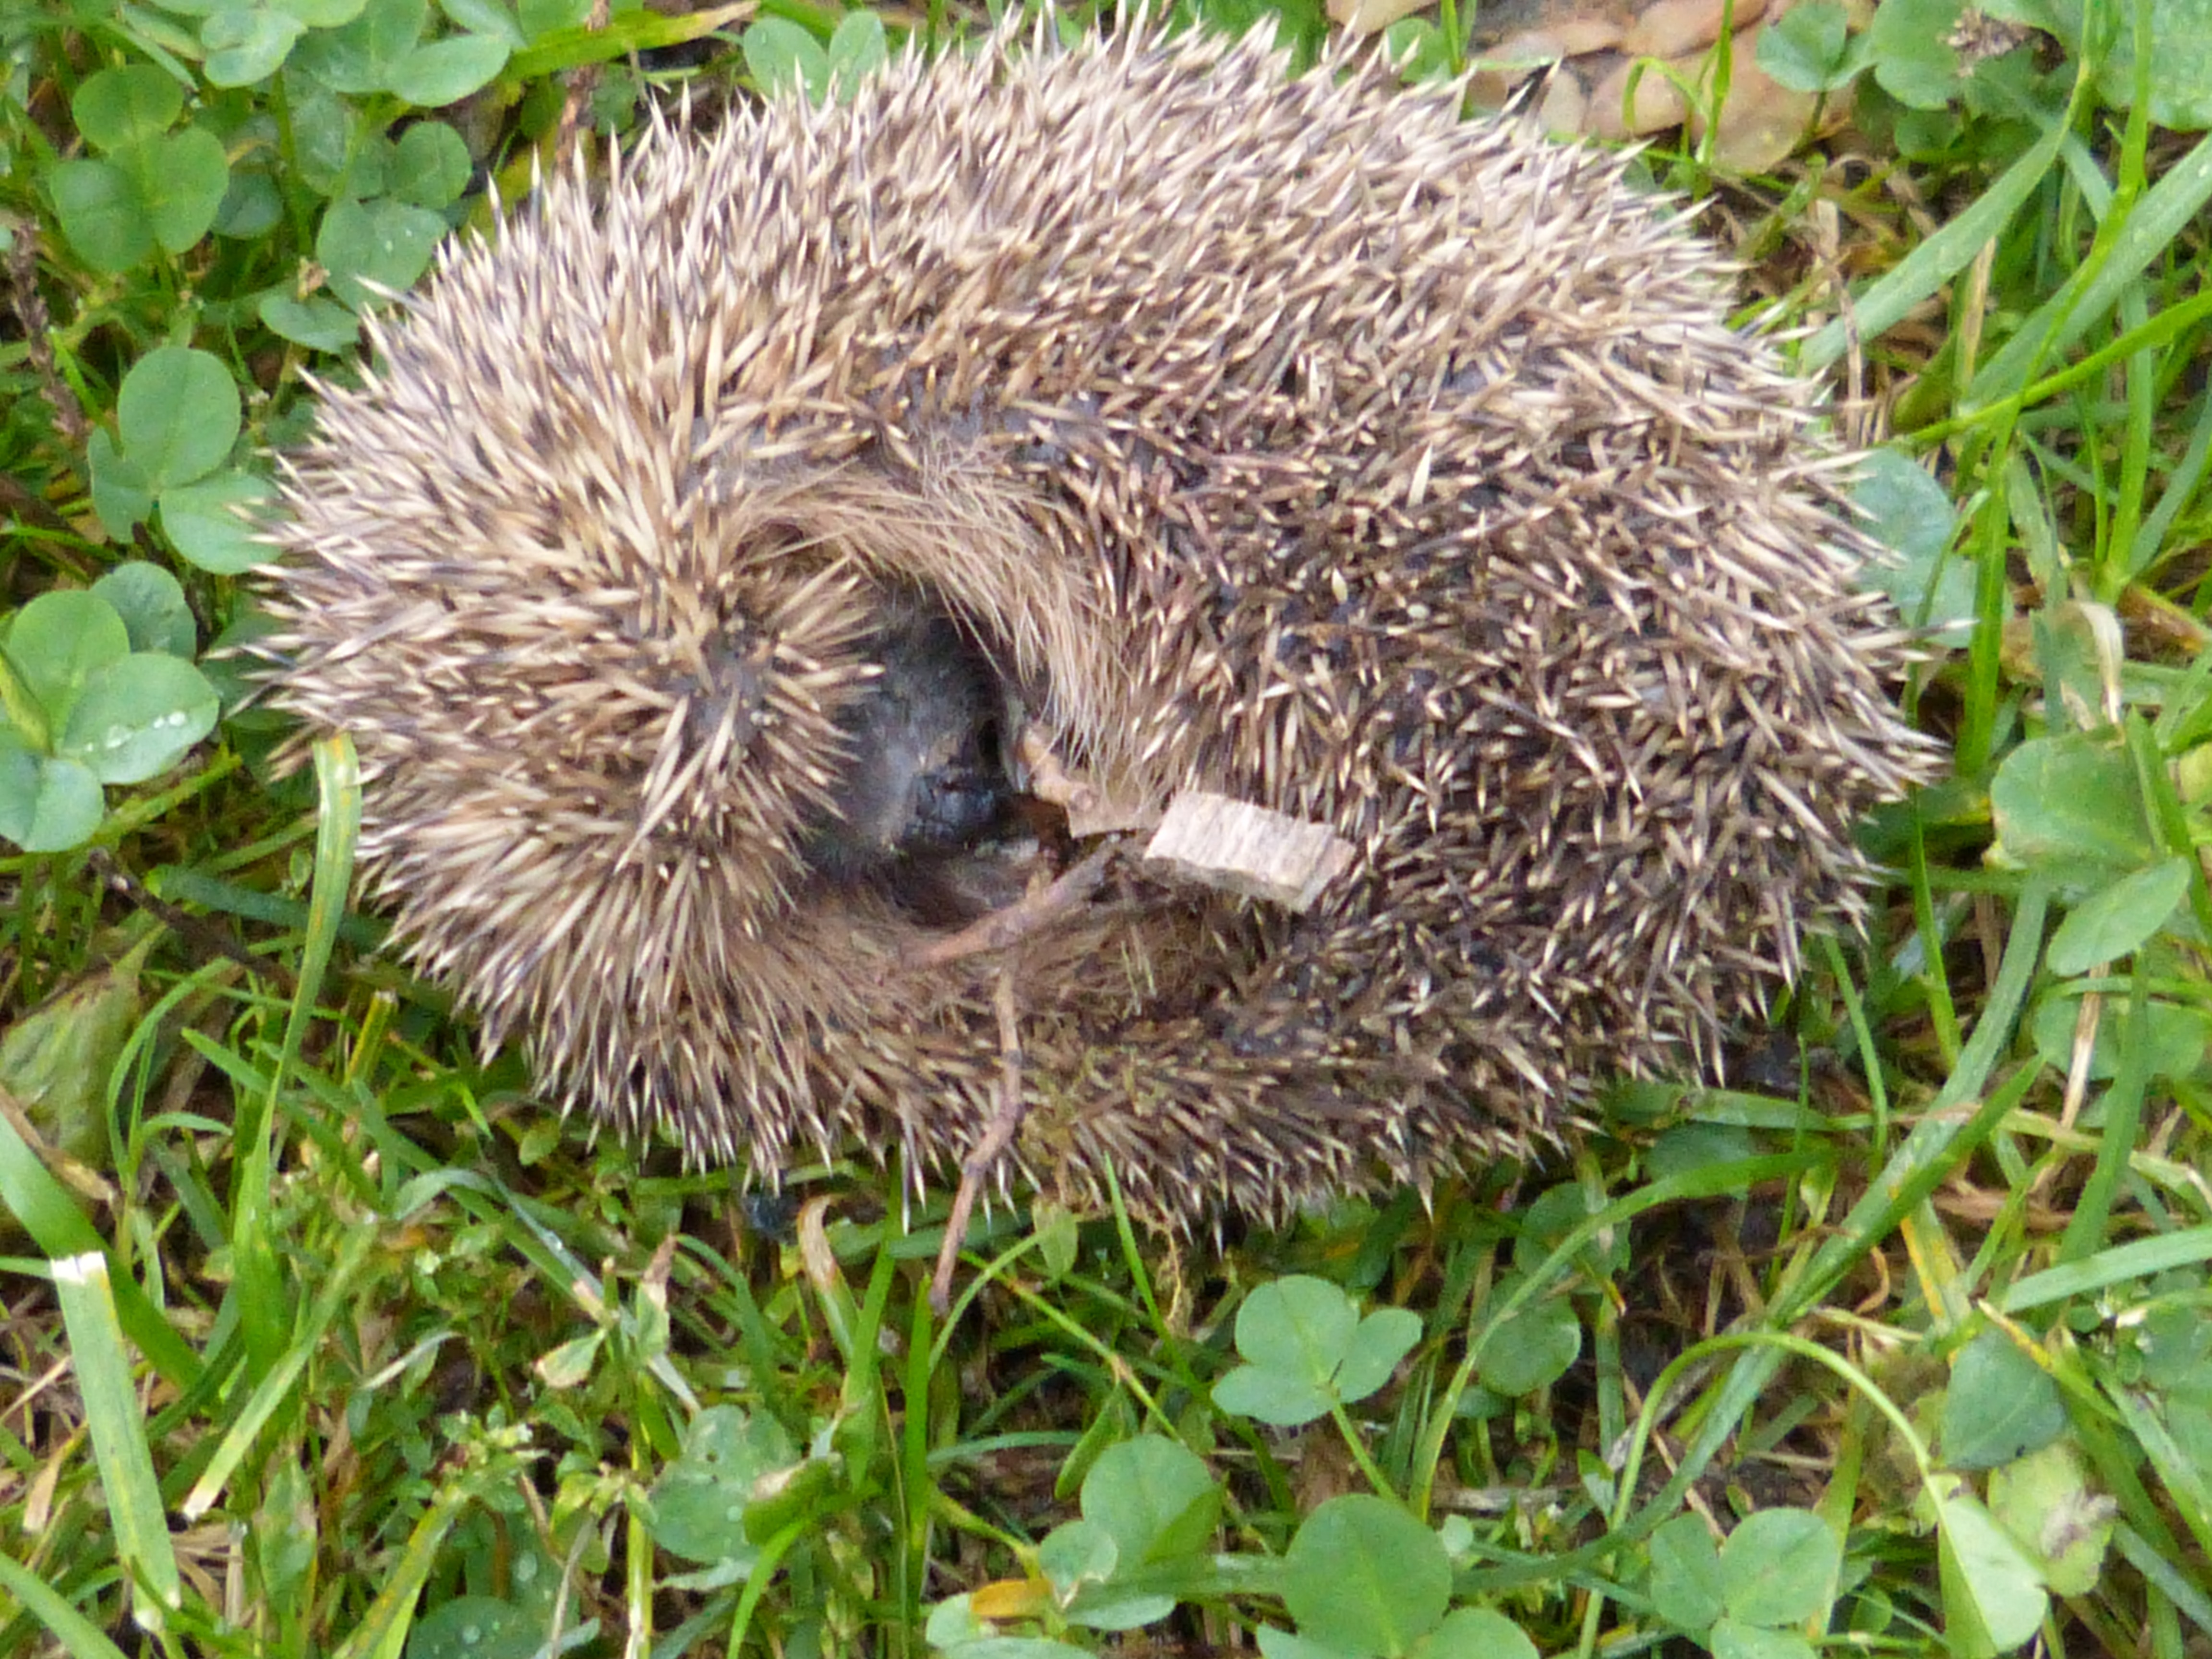
nature, animal, wildlife, mammal, predator, fauna, hedgehog, ball, vertebrate, spur, erinaceus europaeus, porcupine, echidna, erinaceidae, domesticated hedgehog